Roy Dotrice

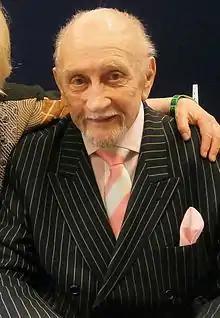
Dotrice in 2014

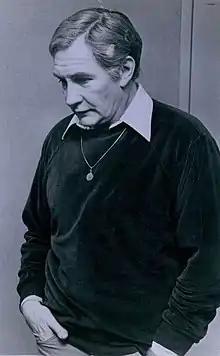
Dotrice in 1981

Roy Dotrice (26 May 1923 – 16 October 2017) was a British stage and screen actor. He played the antiquarian John Aubrey in the solo play "Brief Lives". He won a Tony Award for his performance in the 2000 Broadway revival of "A Moon for the Misbegotten", also appearing as Leopold Mozart in the film version of "Amadeus" (1984), Charles Dickens in "Dickens of London" (1976), and Jacob Wells/Father in "Beauty and the Beast".